Corazon: Ang Unang Aswang

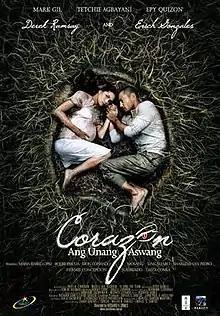
Theatrical movie poster

Corazon: Ang Unang Aswang, or simply Corazon, is a 2012 Filipino psychological thriller film starring Erich Gonzales and Derek Ramsay. It is the second film produced by Skylight Films, and released by Star Cinema.